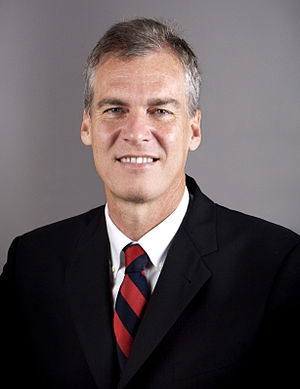
Mark Parkinson
Mark V. Parkinson var den 45' guvernør i den amerikanske delstat Kansas. Han har været medlem af det Demokratiske parti siden 2006, hvor han skiftede fra det Republikanske parti.